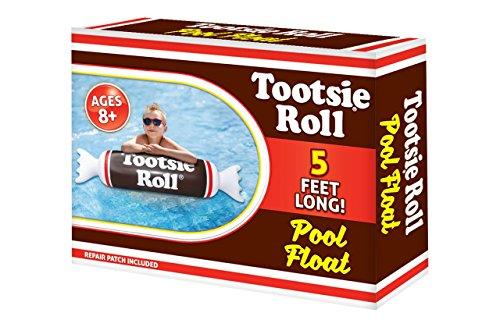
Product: Playtek Pool Float Tootsie Roll Noodle, Brown
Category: Toys & Games | Sports & Outdoor Play | Pools & Water Toys | Baby Floats
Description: Official Tootsie roll licensed floats.
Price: $8.50
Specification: ProductDimensions:59x13x13inches|ItemWeight:15.4ounces|ShippingWeight:15.4ounces(Viewshippingratesandpolicies)|ASIN:B07CXHF852|Itemmodelnumber:TR8018|Manufacturerrecommendedage:8yearsandup